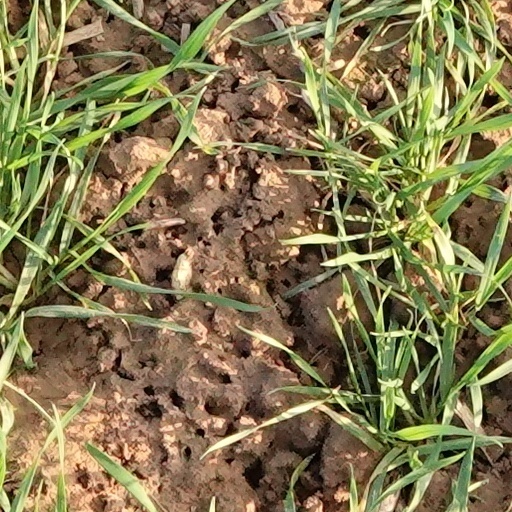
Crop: wheat